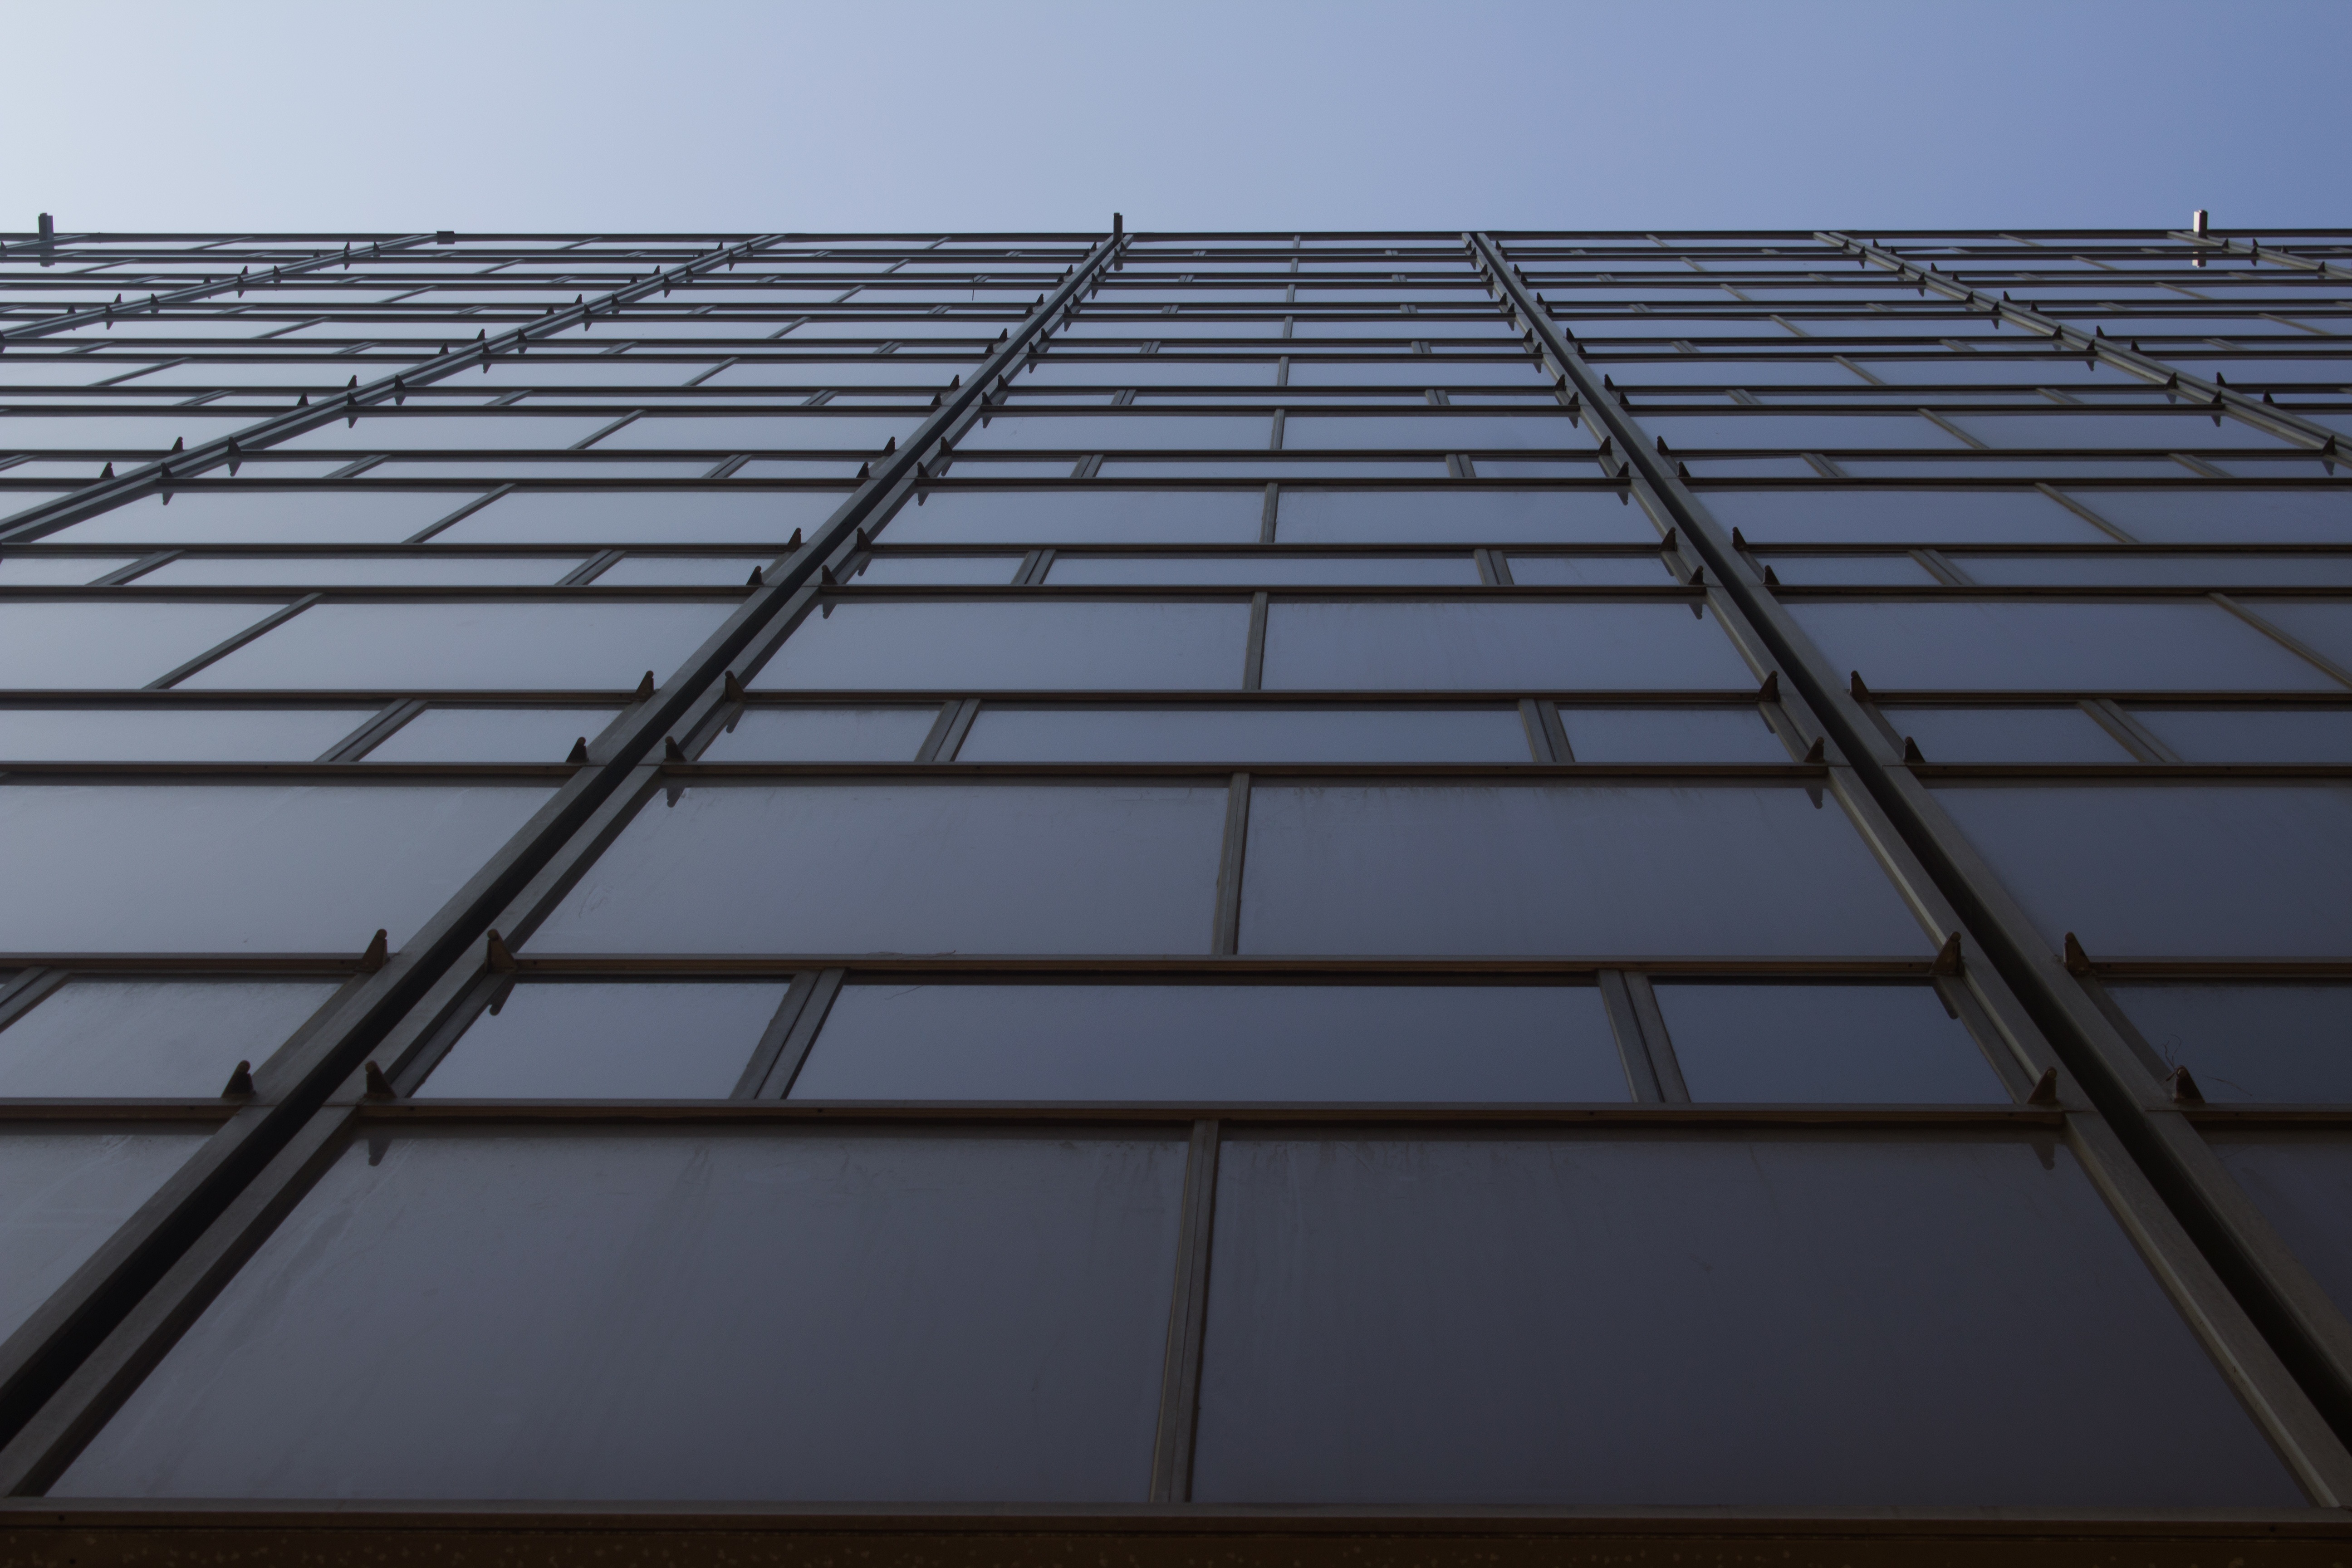
roof, line, facade, symmetry, shape, daylighting, outdoor structure